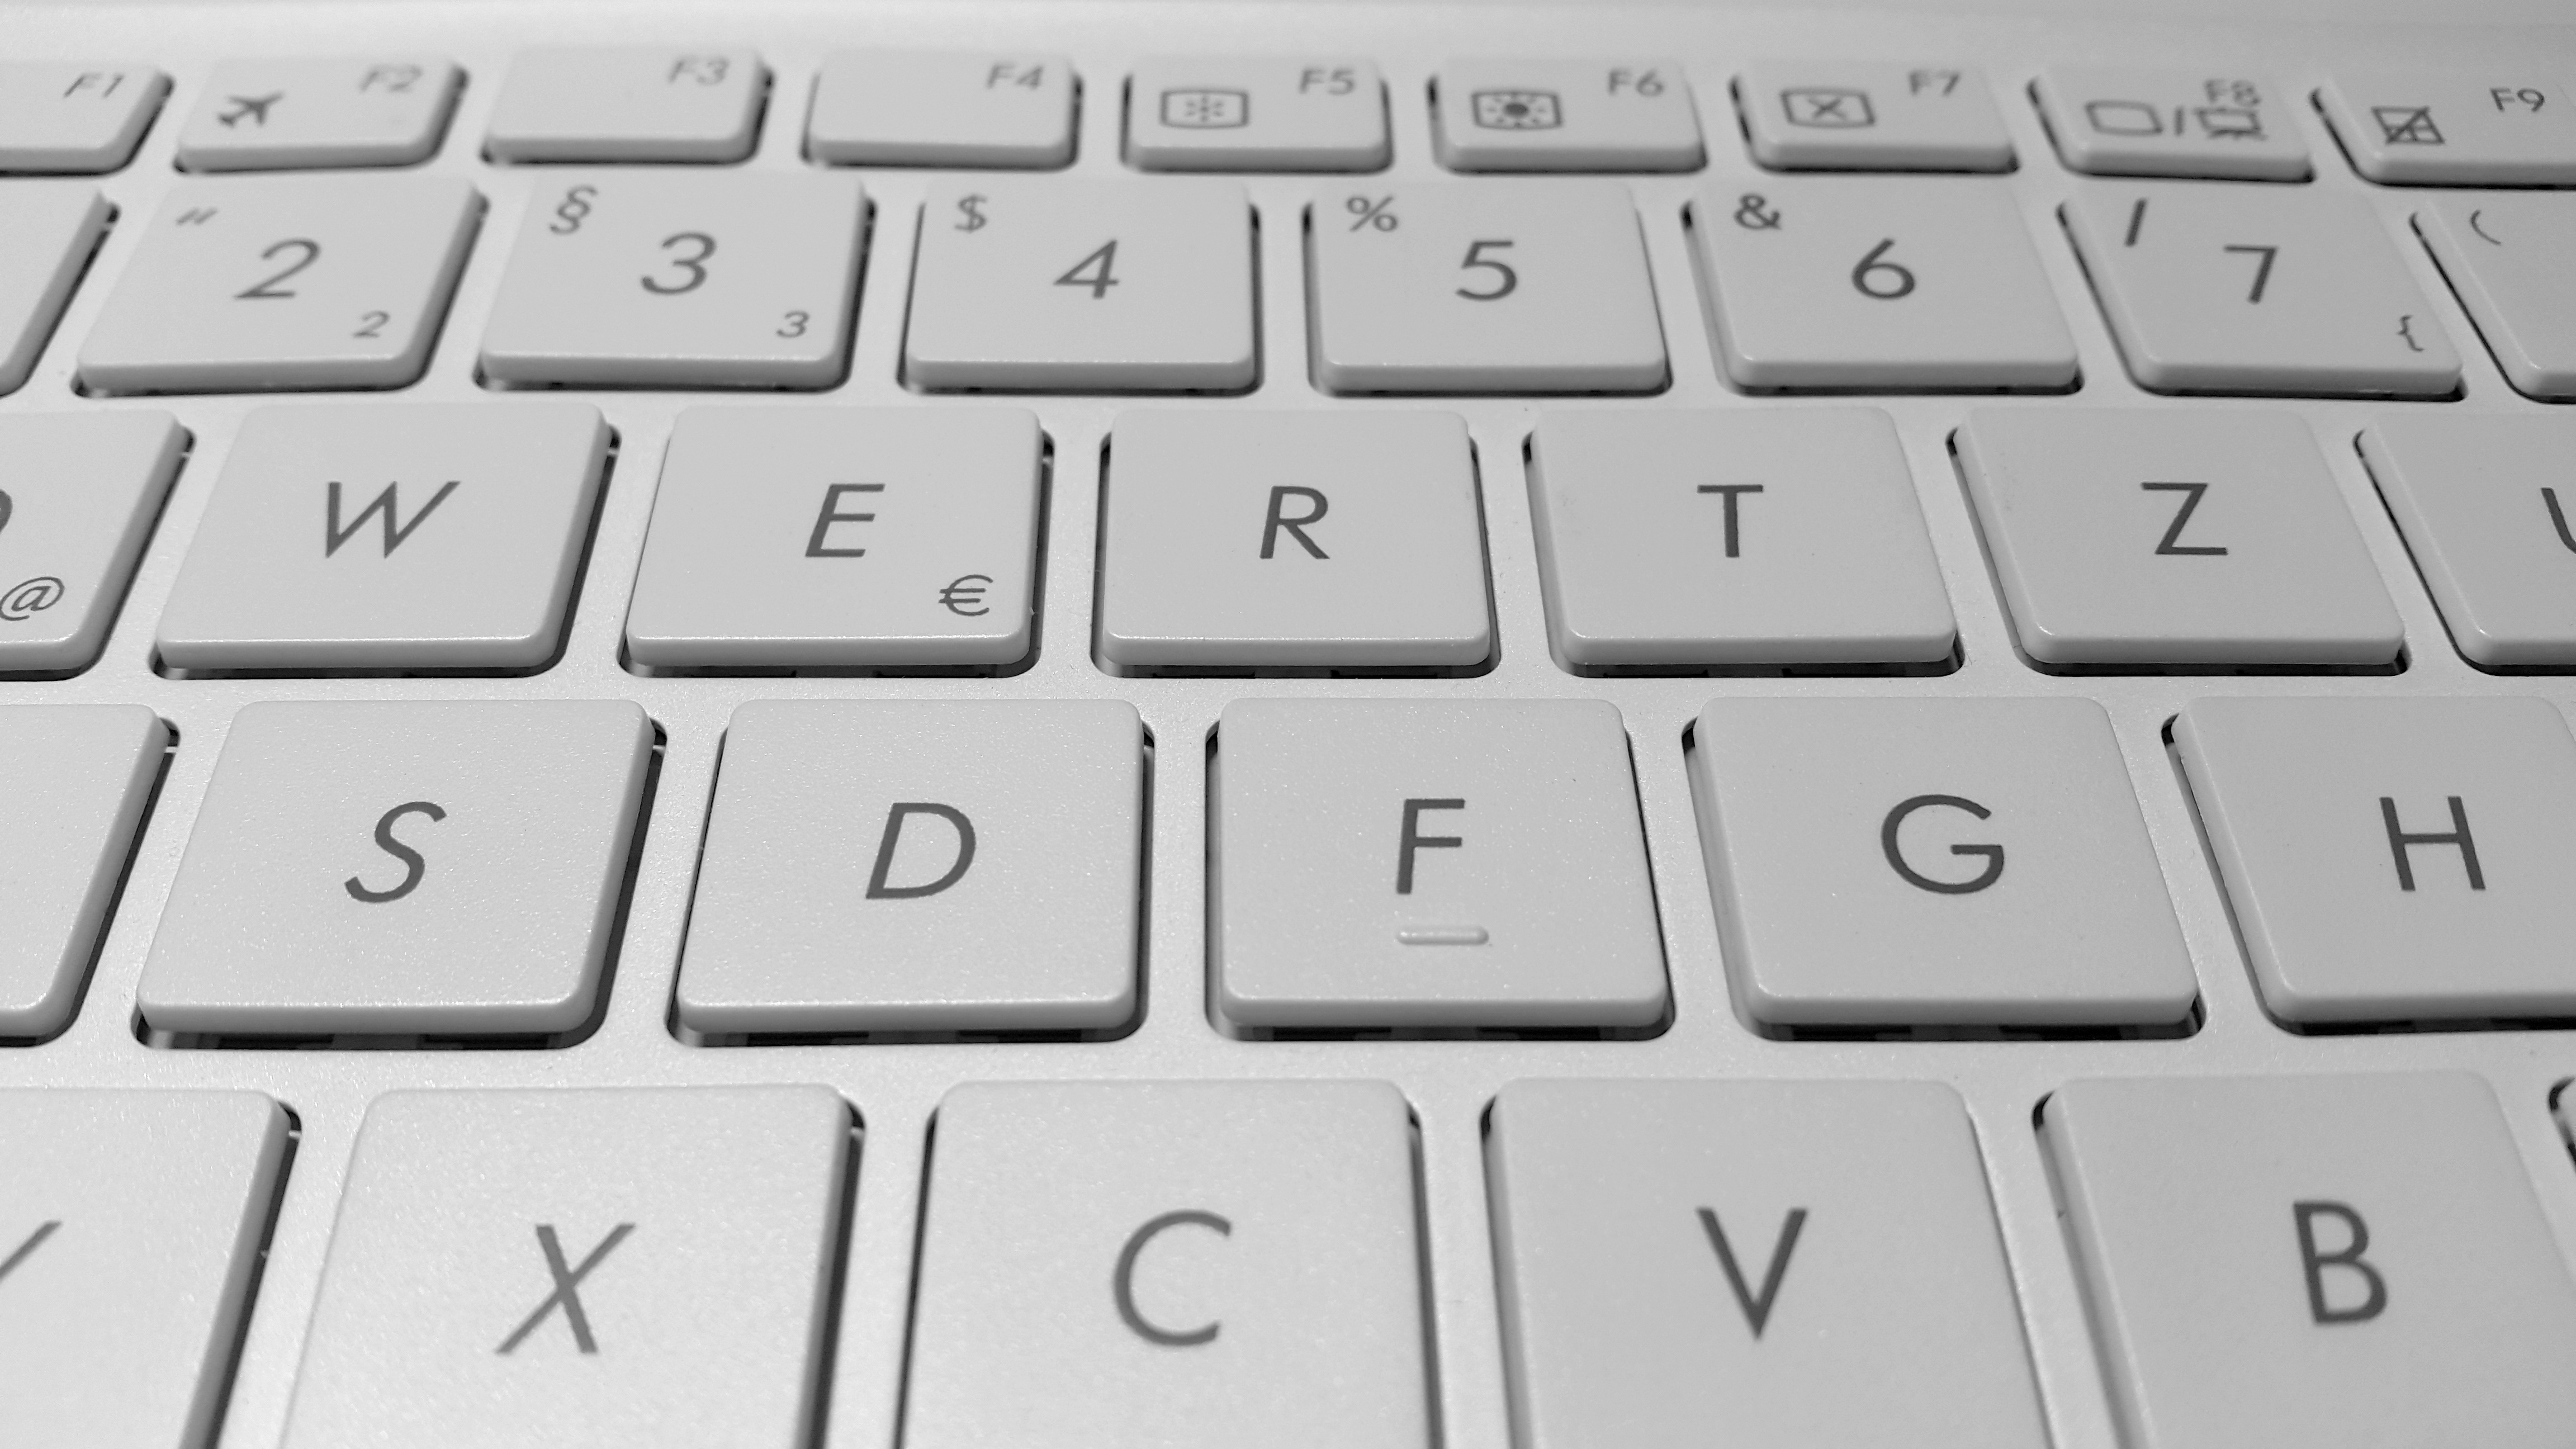
laptop, computer, keyboard, technology, white, font, tap, keys, letters, hardware, multimedia, leave, abc, datailaufnahme, computer keyboard, periphaerie, input device, numeric keypad, electronic device, computer hardware, musical keyboard, laptop replacement keyboard, chiclet keyboard